Sunshine on My Shoulders

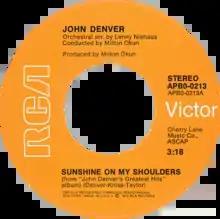
Side A of 1974 US single release

"Sunshine on My Shoulders" (sometimes titled simply "Sunshine") is a song recorded and co-written by American singer-songwriter John Denver. It was originally released as an album track on 1971's "Poems, Prayers & Promises" and later, as a single in 1973. The song went to No. 1 on the "Billboard" Hot 100 chart in the U.S. in early 1974.